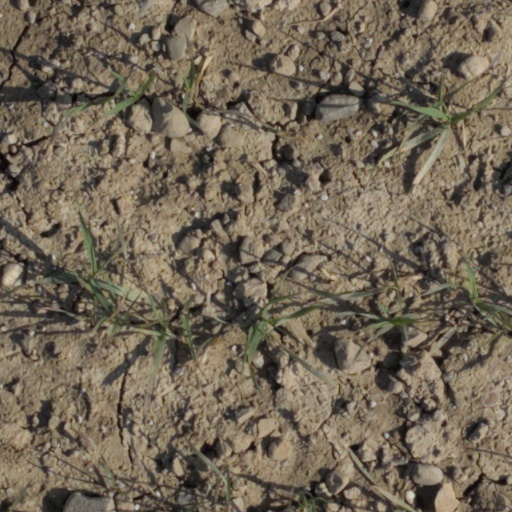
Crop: wheat